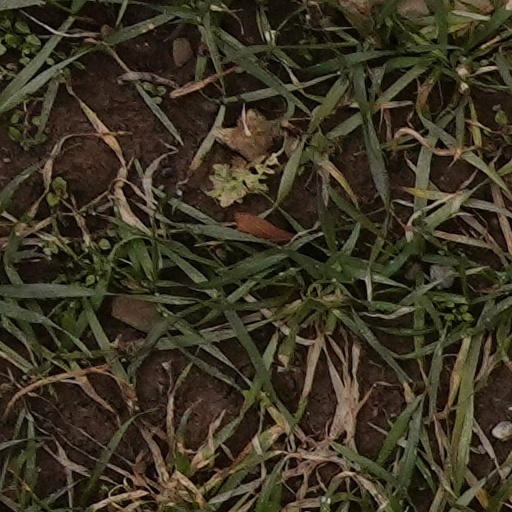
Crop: wheat